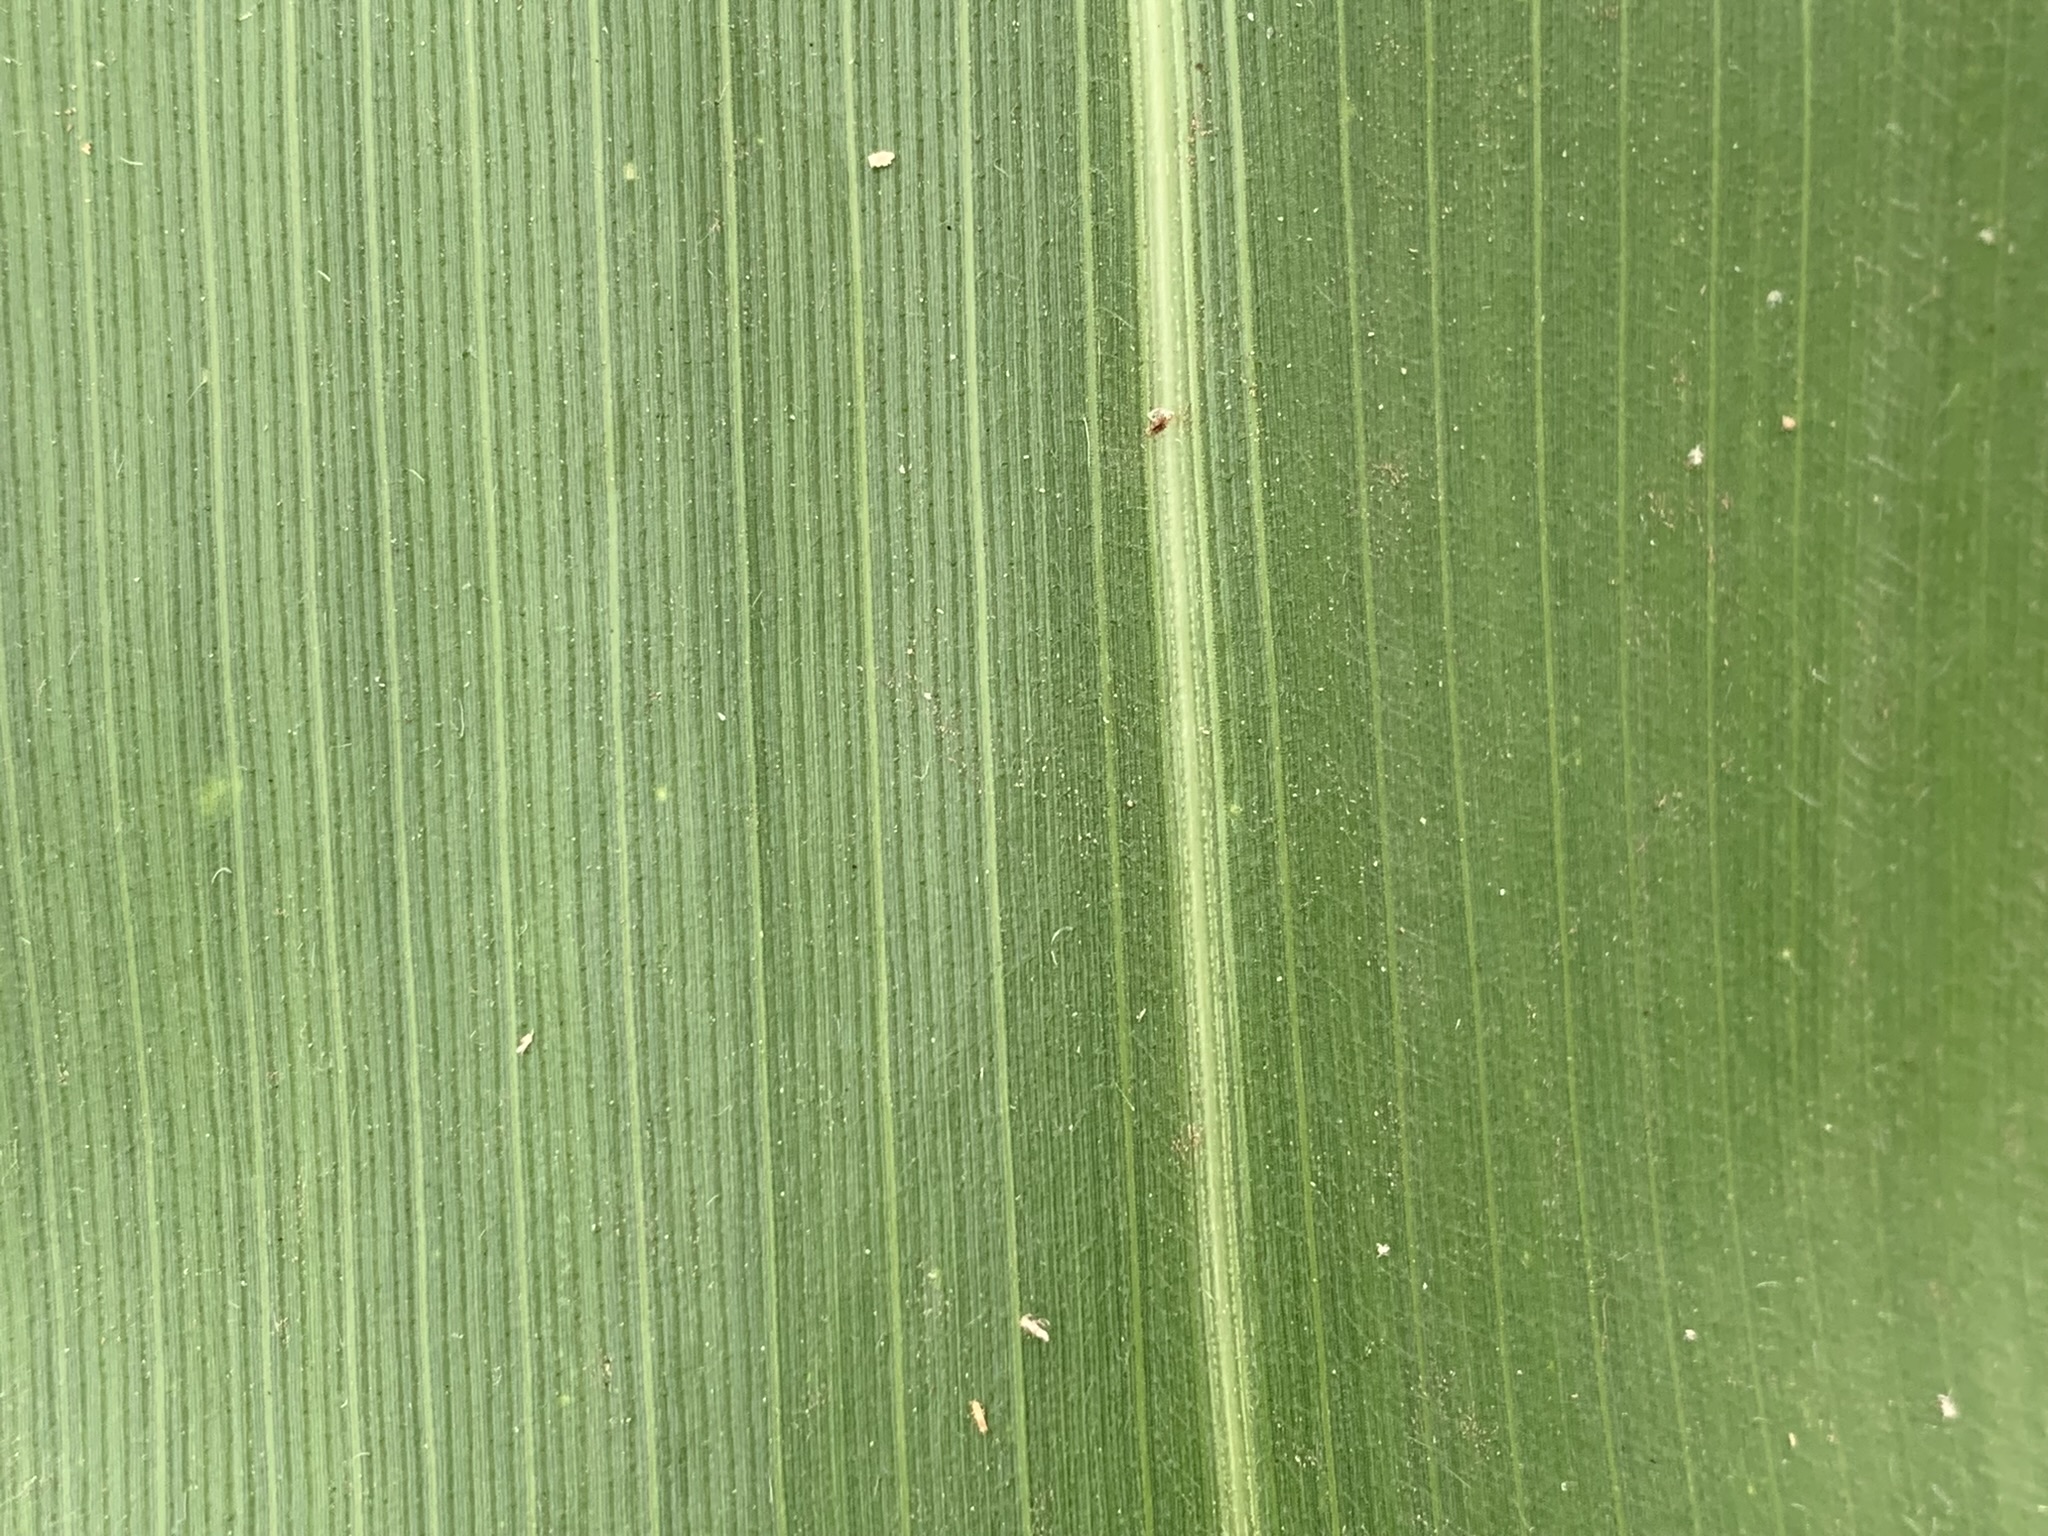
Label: Healthy